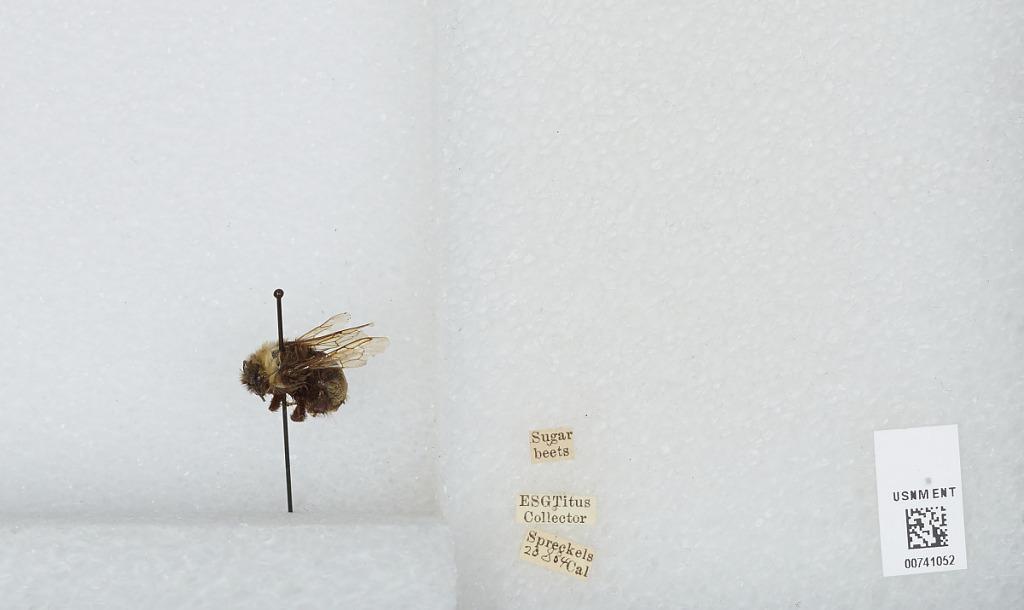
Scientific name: Bombus (Bombus) occidentalis Greene
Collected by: E. Titus
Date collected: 1904-8-20
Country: United States
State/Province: California
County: Monterey
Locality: Spreckels
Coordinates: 36.6219, -121.647